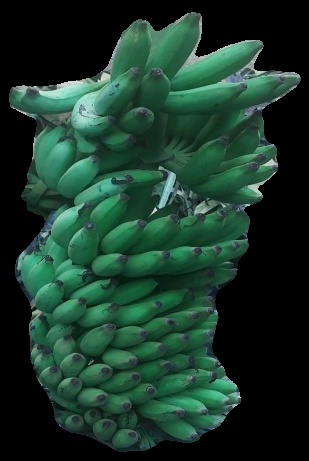
Variety: elakki-bale
Grade: grade1